N-232 road (Spain)

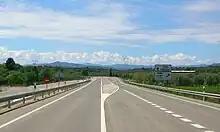
N-232 road near La Jana with the Serra de Vallivana and Serra del Turmell in the background.

The N-232 is a highway in Spain. It broadly follows the Rio Ebro from Logroño to the coast. It starts south east of Logroño at the Autovía LO-20 and runs parallel to the Autopista AP-68. The road passes Calahorra before it junctions with the N-113, N-121 and Autovía A-15.